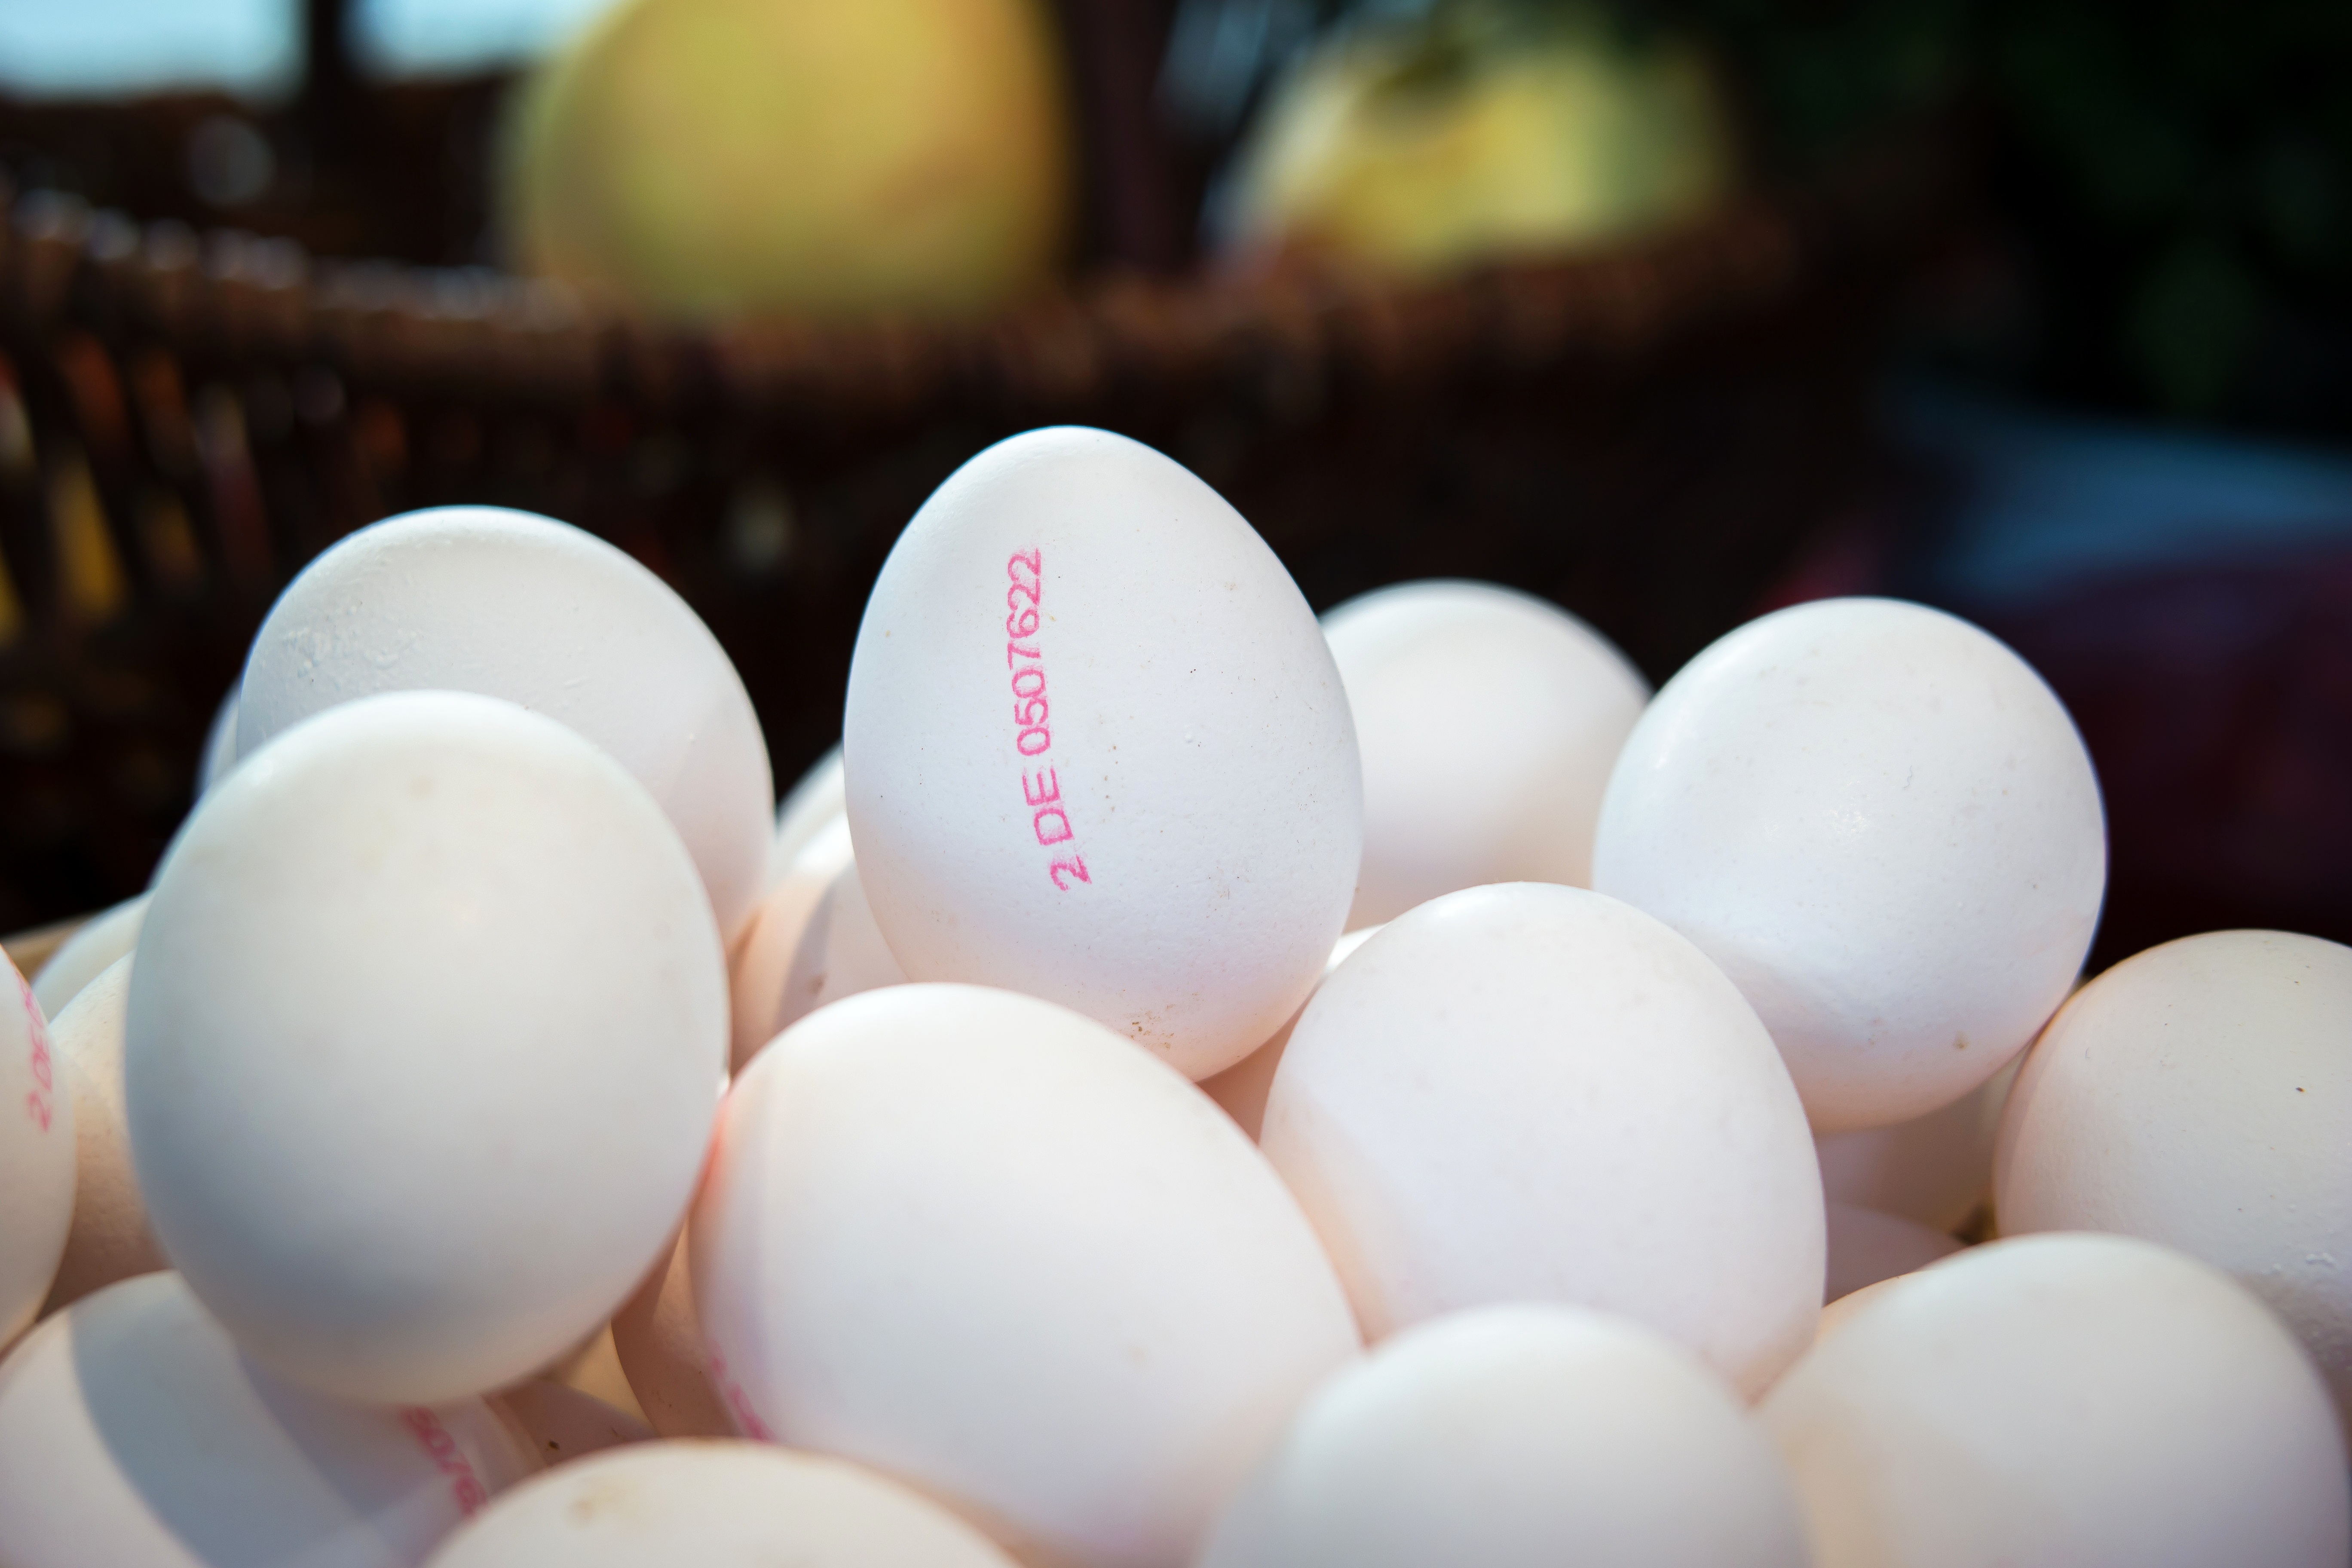
food, harvest, color, autumn, egg, close up, thanksgiving, sweetness, chicken eggs, macro photography, flavor, fertility